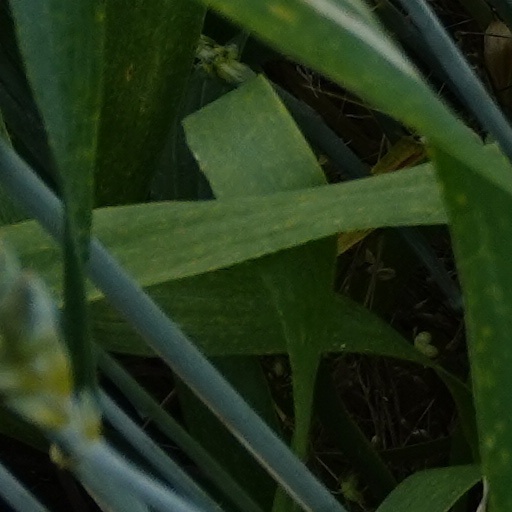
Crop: wheat